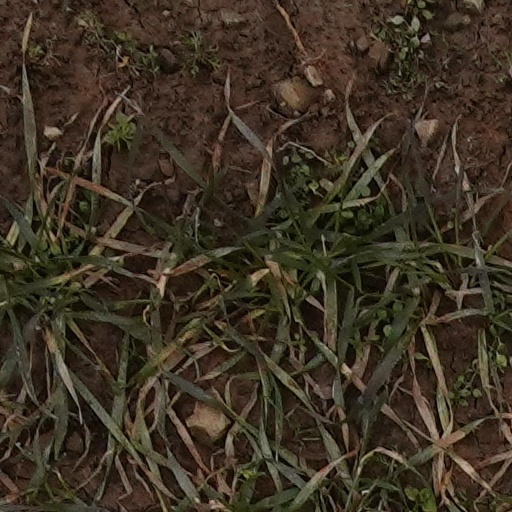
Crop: wheat